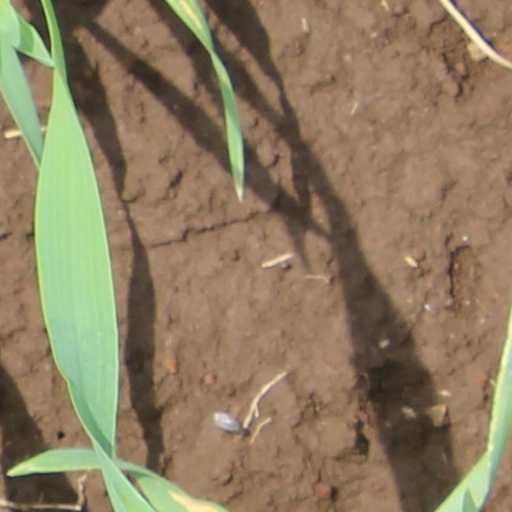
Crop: wheat